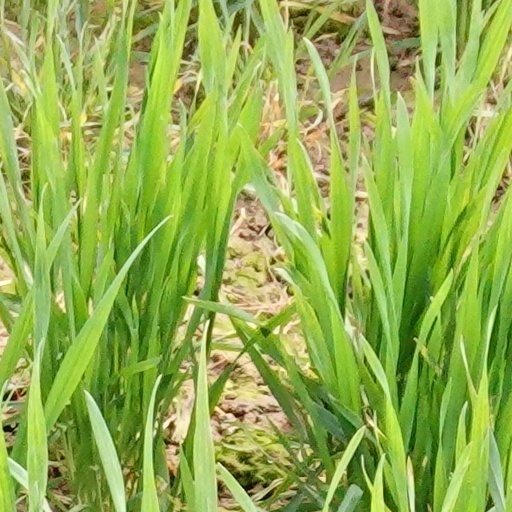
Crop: wheat